Martlet

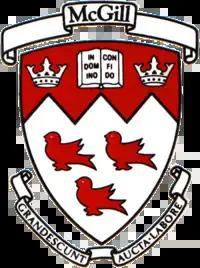
The arms of McGill University contain three red martlets, and the university's mascot is called 'Marty the Martlet'

The inability of the martlet to land is said by some commentators to symbolize the constant quest for knowledge, learning, and adventure. Martlets appear in the arms of Worcester College, St Benet's Hall, and University College at Oxford University, of Magdalene College and Pembroke College at Cambridge, and of long-established English schools including Bromsgrove, Warwick, and Penistone Grammar. More recently they have been adopted by McGill University, the University of Houston, Charles Wright Academy, Mill Hill School (London), Westminster Under School (London) Westminster School (Connecticut), Saltus Grammar School (Bermuda), McGills House of Aldenham School and the University of Victoria (British Columbia) — where the student newspaper is likewise named "The Martlet".